CM Punk

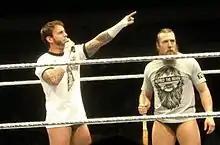
Punk (left) allied himself with Daniel Bryan heading into Survivor Series in 2013.

The next night on "Raw", a furious Mick Foley confronted Punk for refusing to pick John Cena as his Hell in a Cell opponent, leading the two to agree to meet at Survivor Series on November 18 in a Survivor Series match with Punk choosing Alberto Del Rio, Cody Rhodes, Damien Sandow and The Miz for his team. However, Punk was replaced as captain by Dolph Ziggler the following week on "Raw" and was instead booked in a triple threat WWE Championship match against John Cena and Ryback by Vince McMahon. At Survivor Series, Punk won the match by pinning Cena following interference from the debuting faction called The Shield (Dean Ambrose, Roman Reigns and Seth Rollins), allowing him to retain the WWE Championship and officially hold the championship for one full year. On December 4, Punk underwent surgery to repair a partially torn meniscus, removing him from his scheduled title match against Ryback on December 16 at . Despite his injury, Punk became the longest-reigning WWE Champion in the past 25 years on December 5, when he hit 381 days, surpassing John Cena's 380-day reign. Punk returned to in-ring action on the January 7, 2013, episode of "Raw", retaining the WWE Championship against Ryback in a TLC match following interference from The Shield.